Zarateana arganica

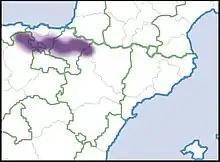
Distribution

This species is endemic to mainland Spain, being found in the north of the Iberian Peninsula. This species ranges from northwest Huesca to north Burgos, its range coinciding with the transition area from the Cantabrian temperate broadleaf and mixed forest, a part of "Green Spain", to the Mediterranean faunal zones.